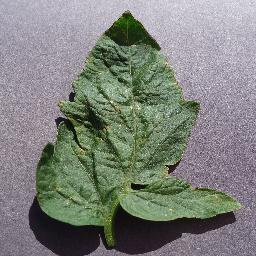
Label: Tomato___Target_Spot